Barca (ancient city)

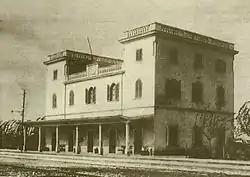
Main railway station in Italian Barce

Barca was one of the first cities to be taken by the Arabs in 643–644 during the Islamic conquest of North Africa. It originally served as the capital of the Barqah province of the Caliphate. The city's name, Arabized as "Barqah", came to refer to the former state and province of Cyrenaica. Barca remained a significant city in the tenth century under the Fatimids and Al-Bakri reports that it was a wealthy city which exported wool, honey and fruit. The attacks of Banu Hilal in the 11th century led to a sharp decline and at some point it ceased to be inhabited. When the Ottoman Turks conquered the region in 1521, they used the Turkish form "Barka" for the province, but did not retain the city's status as its capital. The Ottomans used ancient ruins as building material for a castle at the site a little before 1852, when it was visited by James Hamilton. The castle was destroyed in the 1963 Marj earthquake.